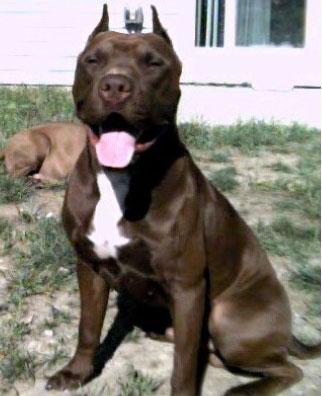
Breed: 203-n000015-Staffordshire_bullterrier